Eighteen (film)

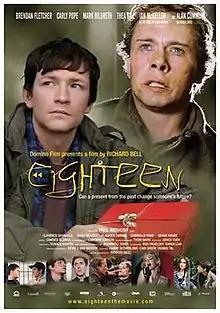
Theatrical Release Poster

Eighteen is a 2005 Canadian drama film written and directed by Richard Bell.